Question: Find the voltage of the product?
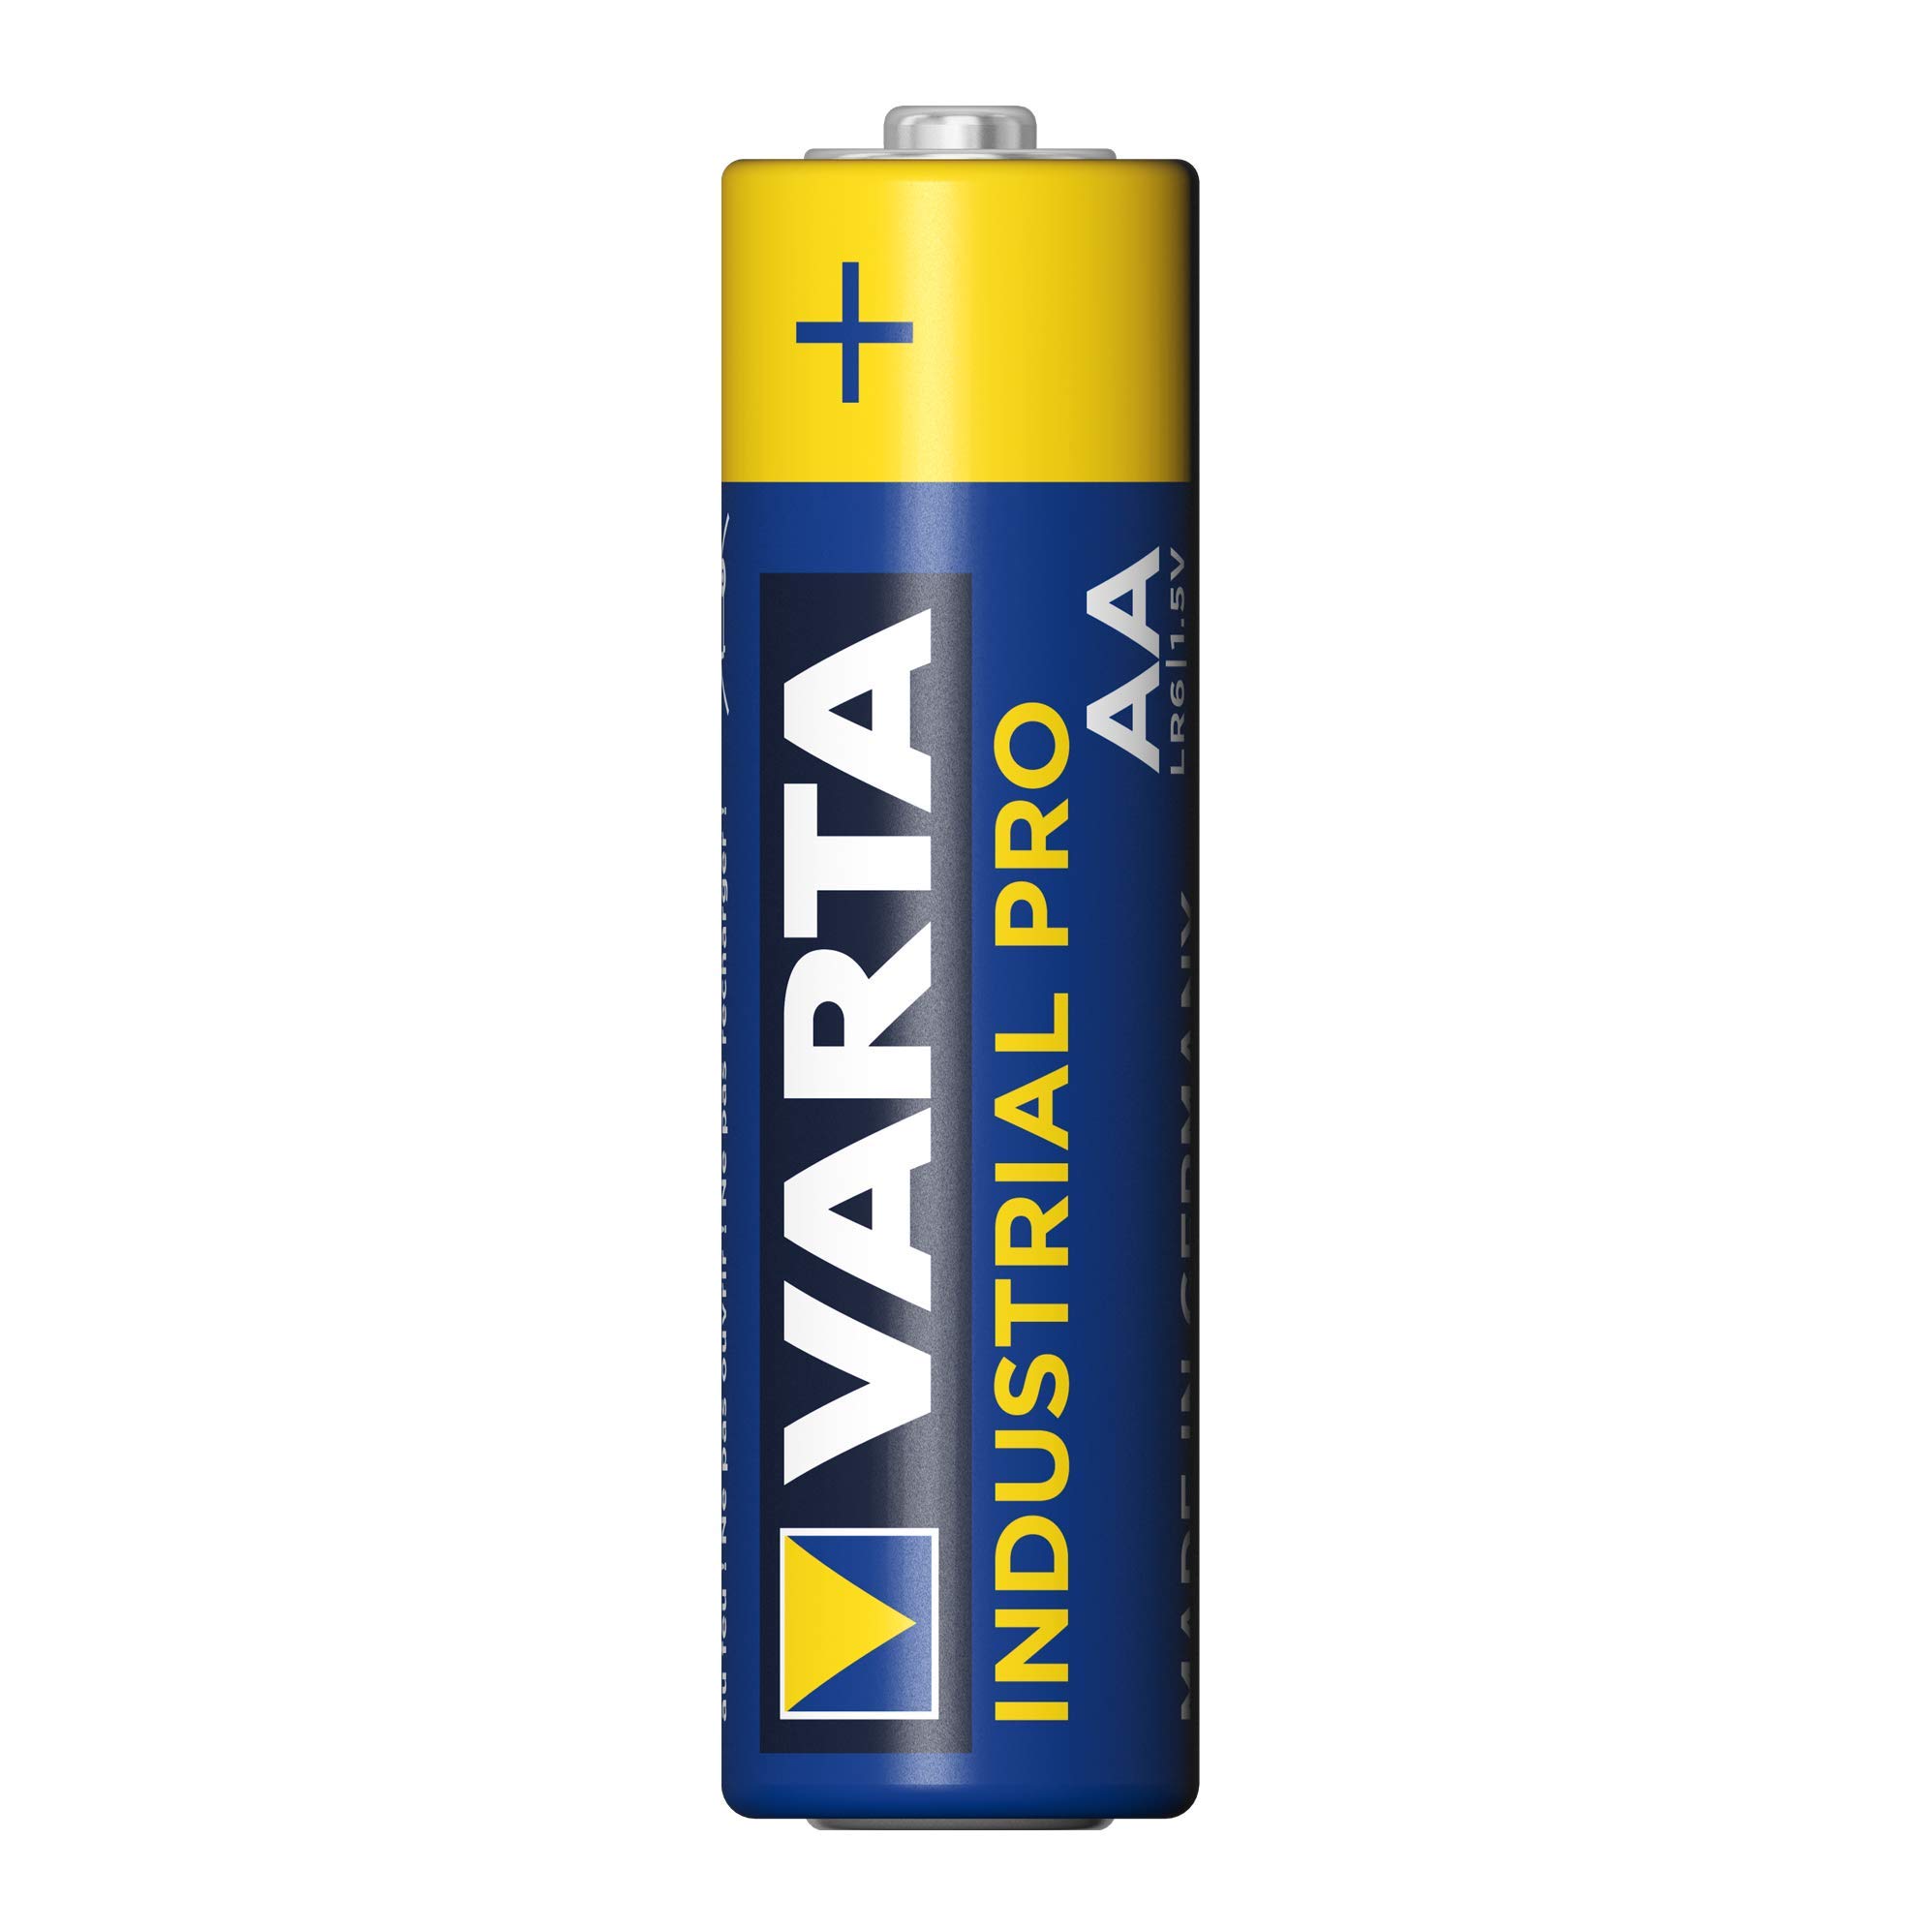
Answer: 1.5 volt